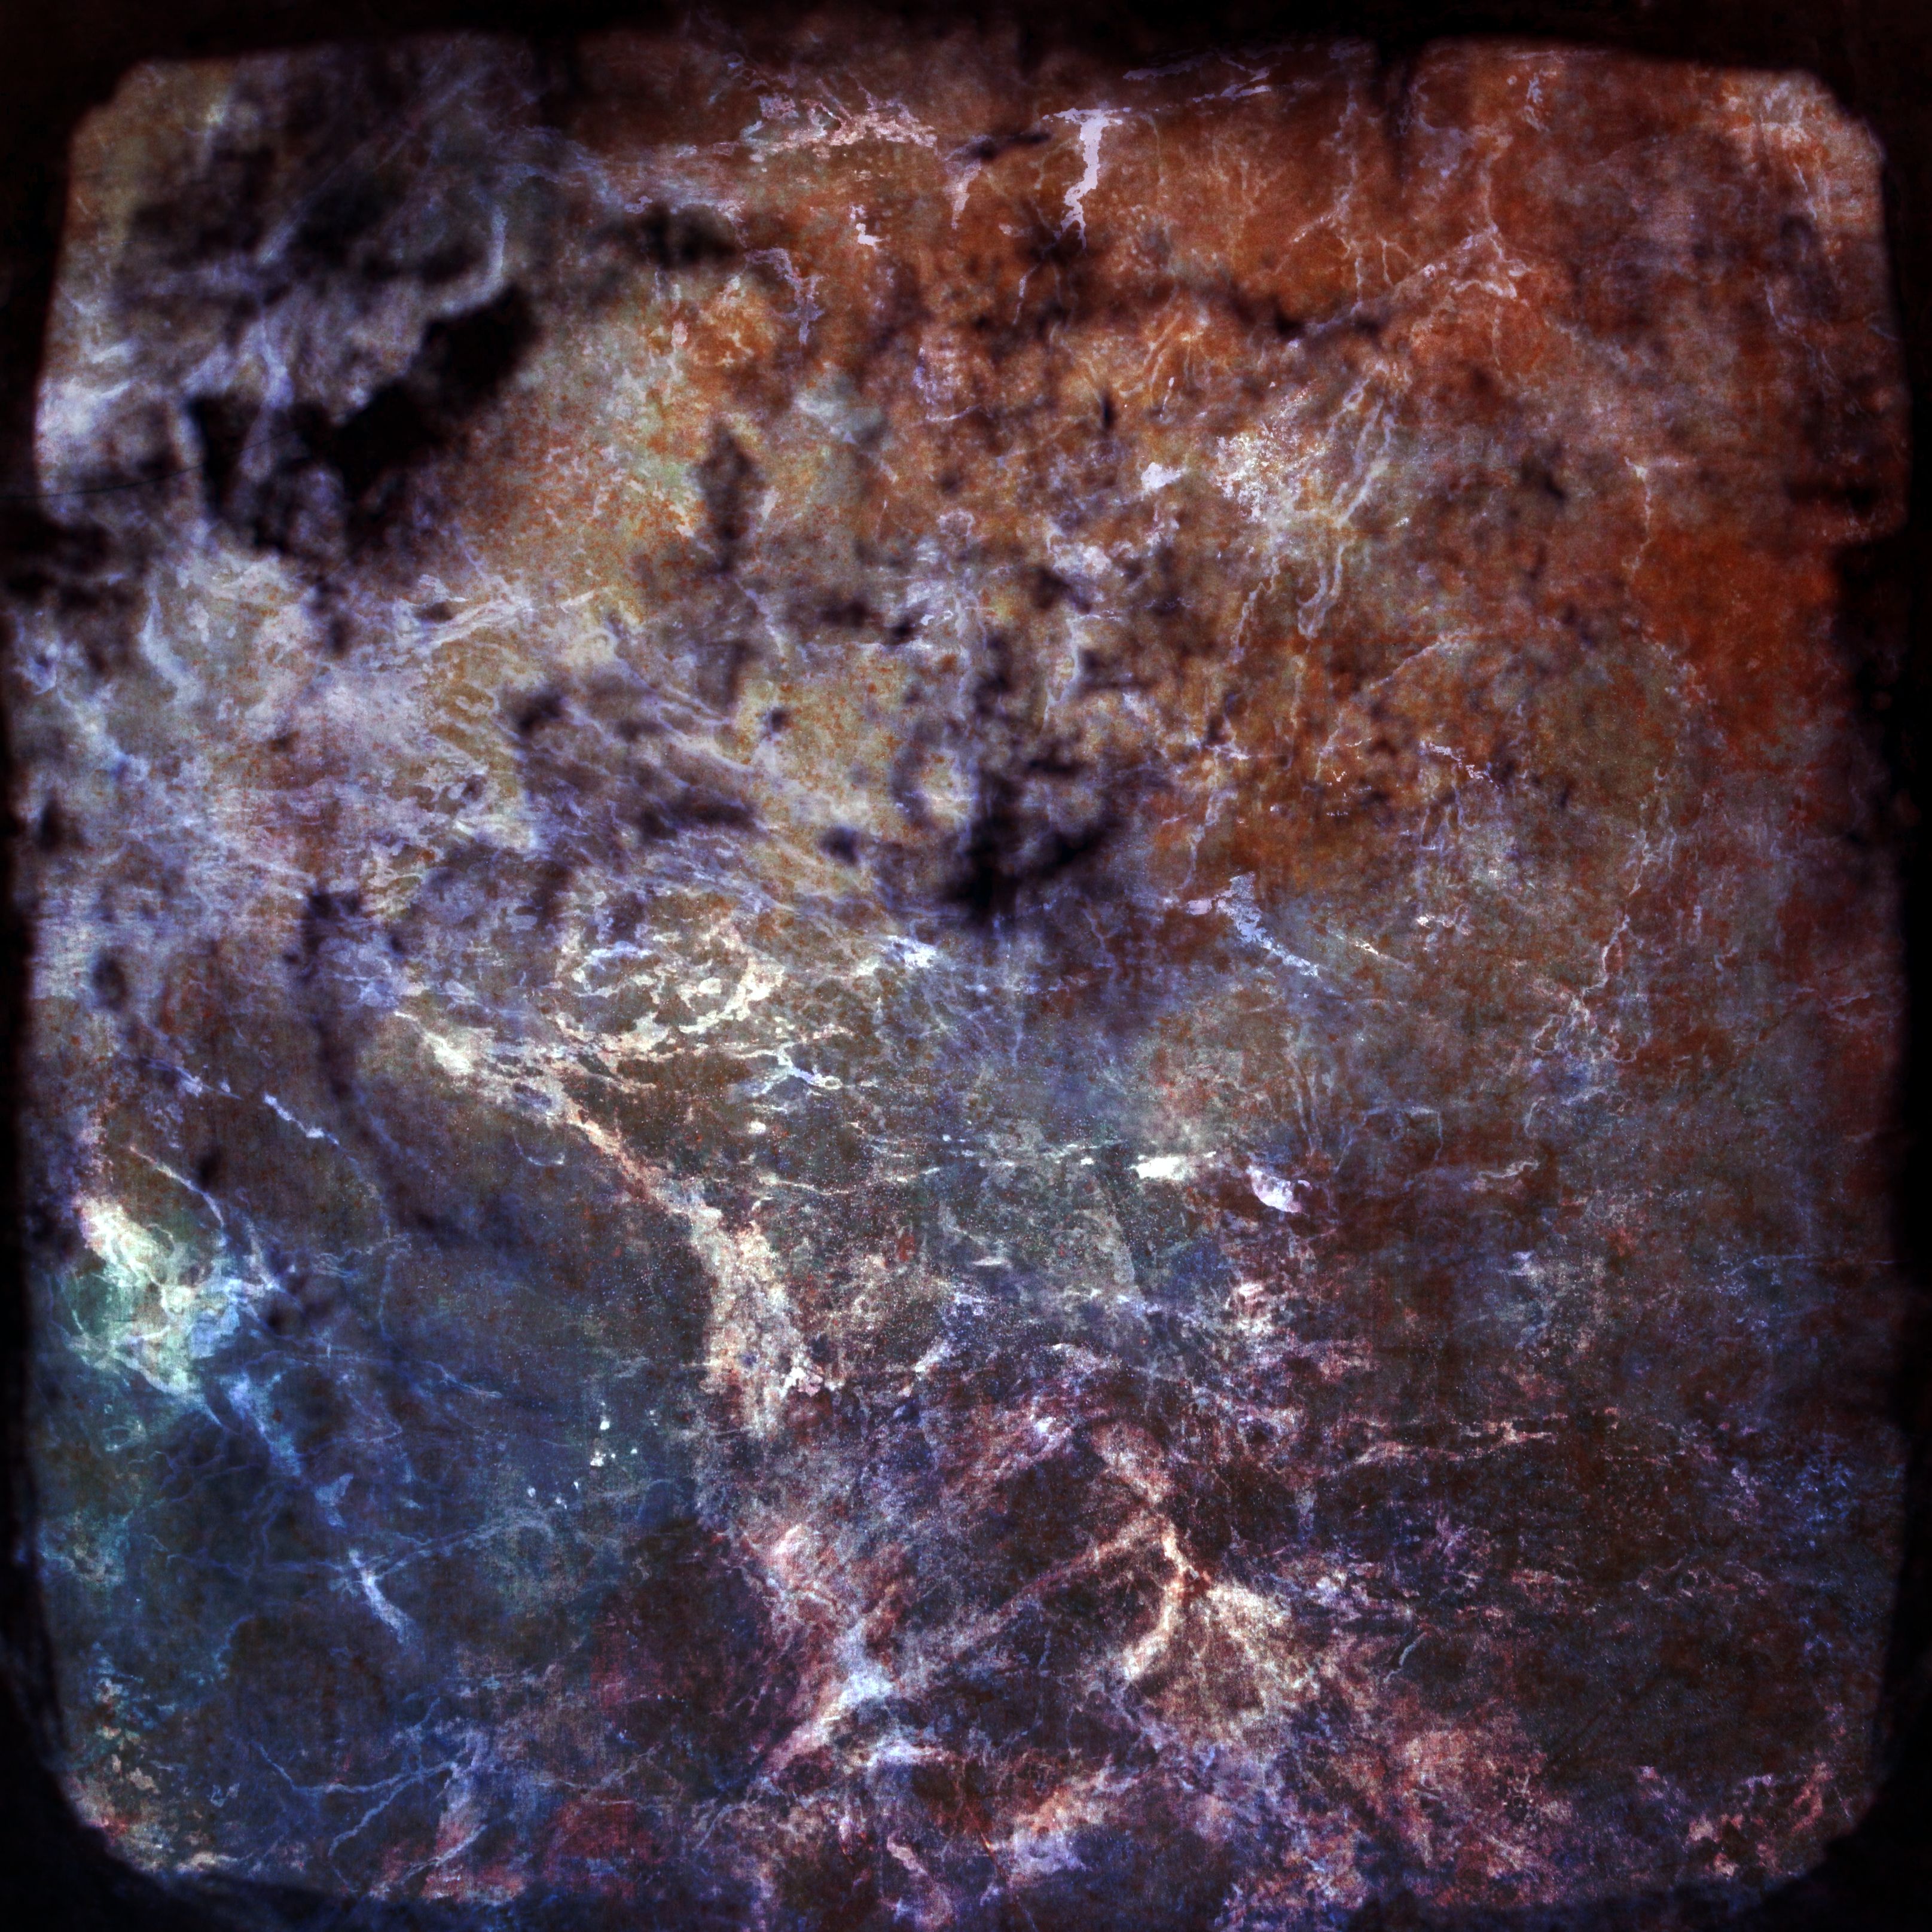
rock, texture, square, metal, material, free, mineral